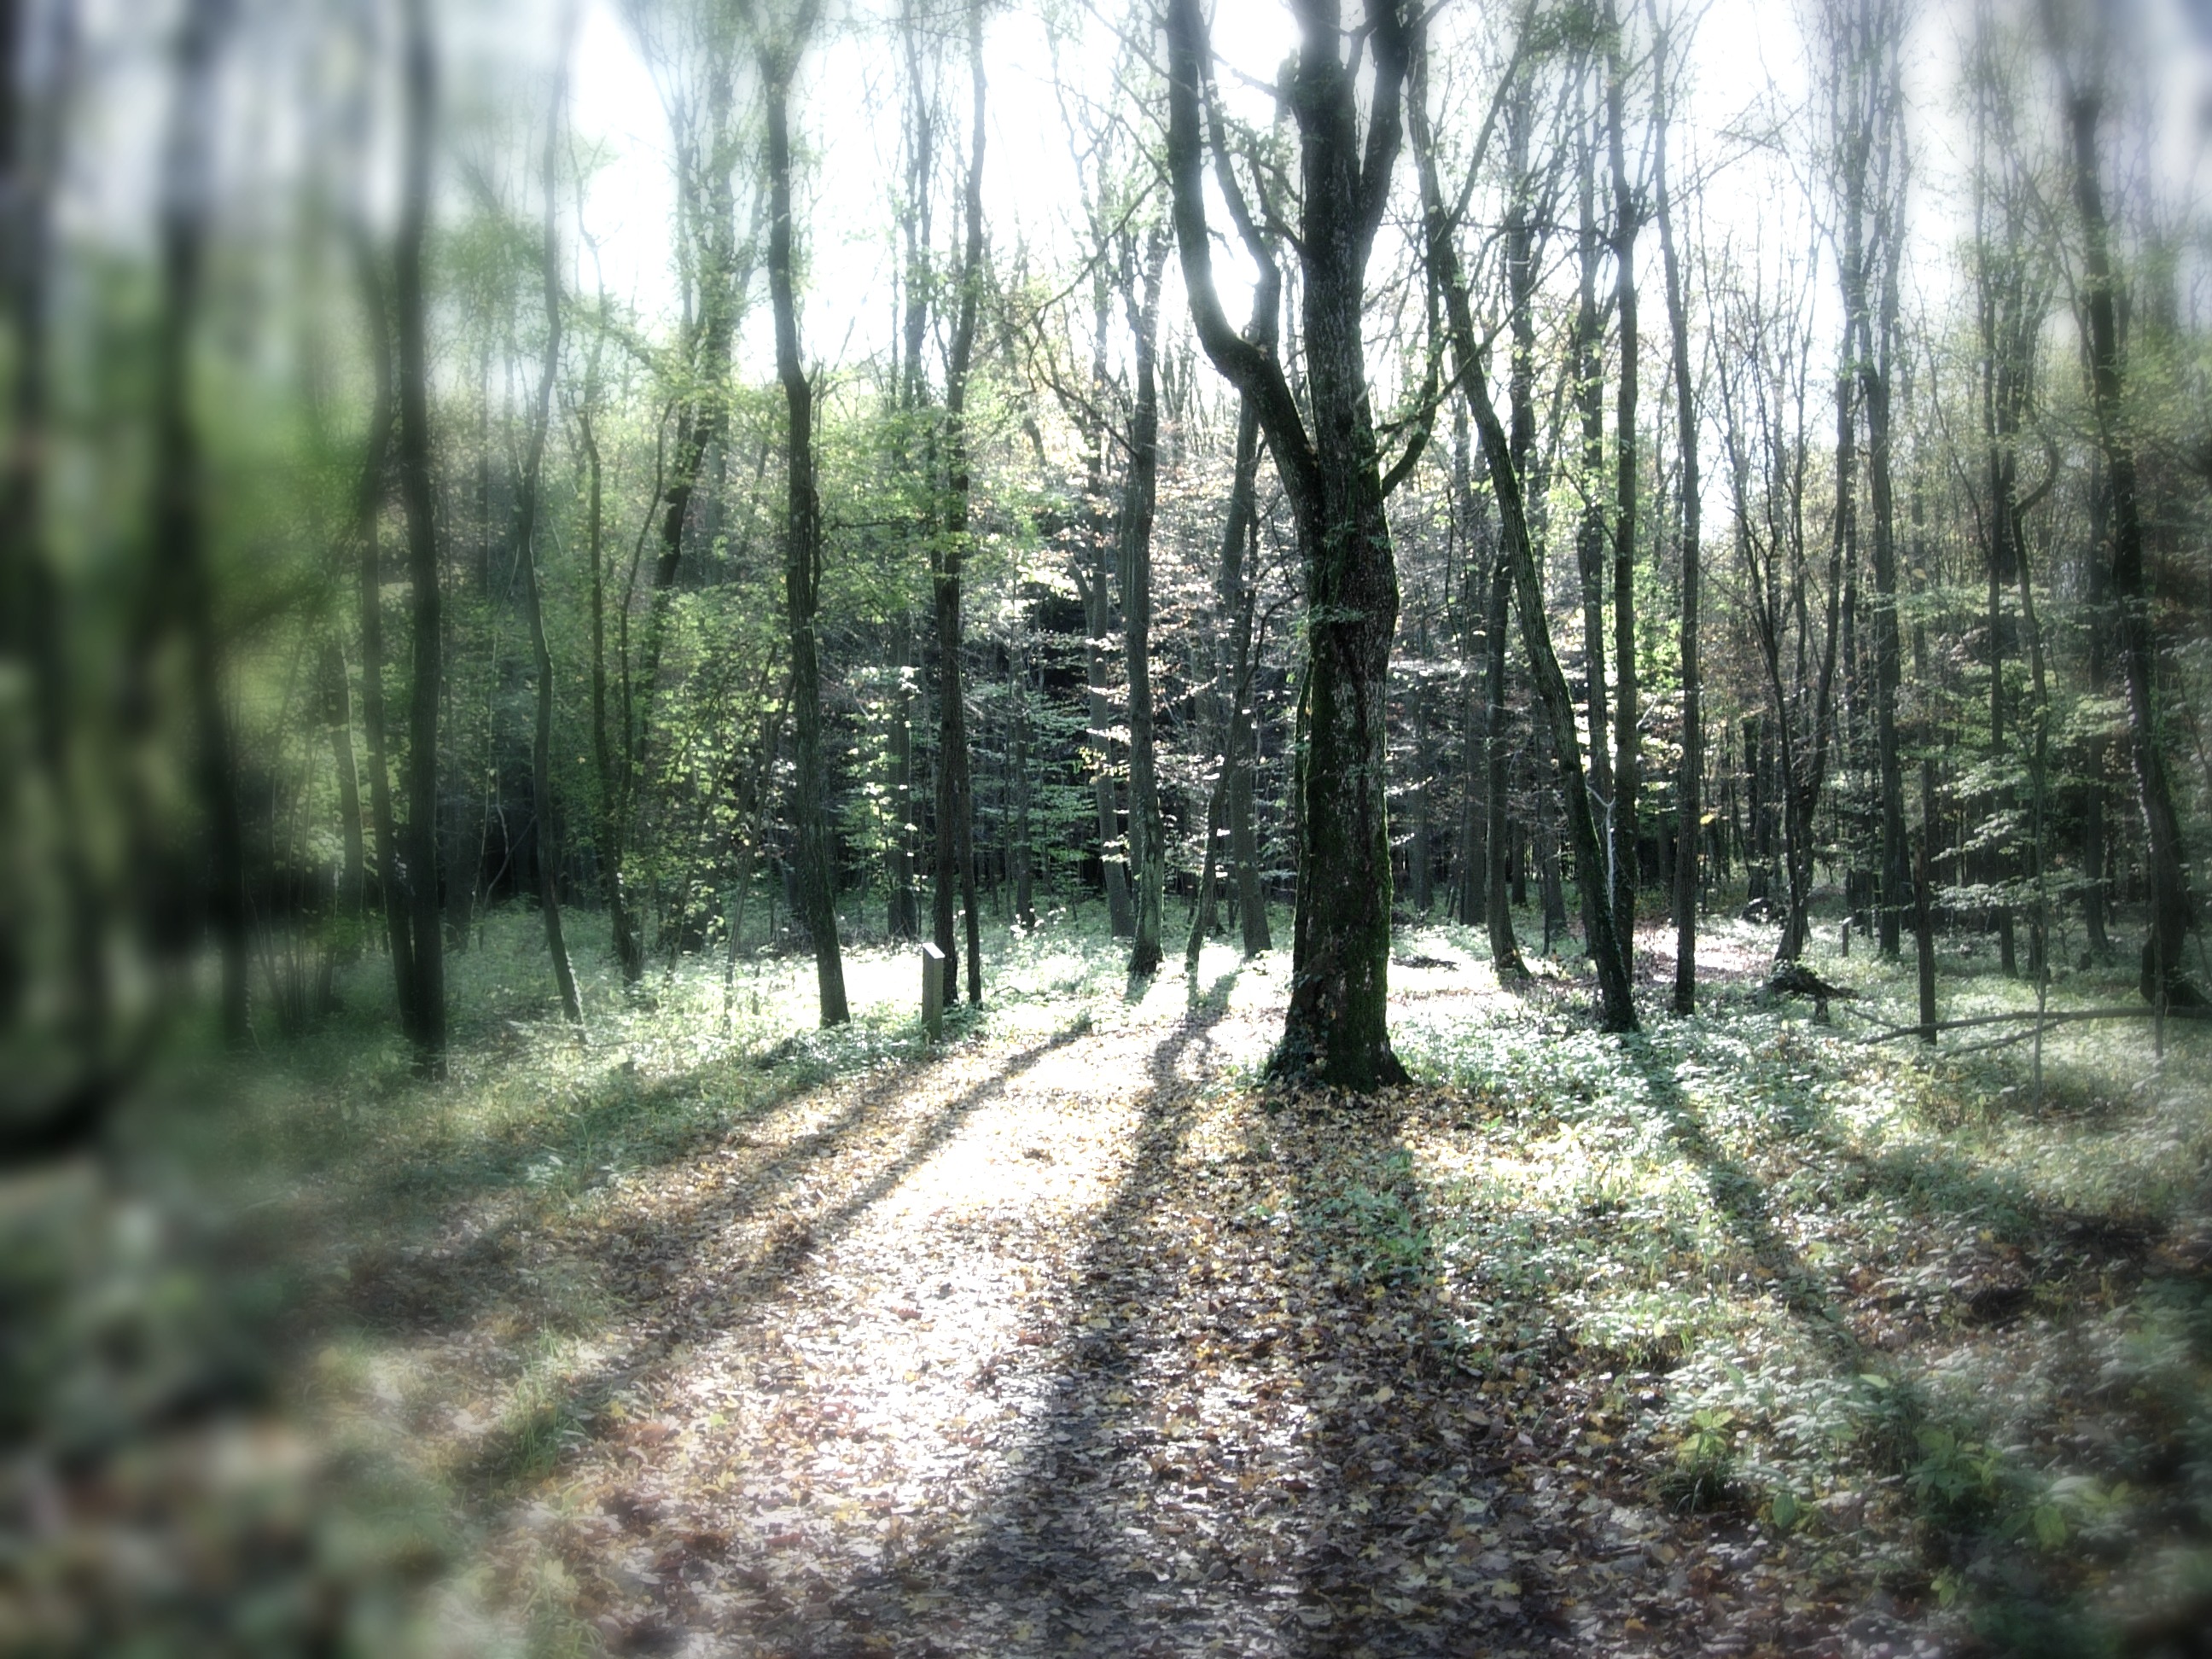
tree, nature, forest, wilderness, wood, trail, sunlight, autumn, shadows, woodland, habitat, ecosystem, tilt shift, biome, natural environment, woody plant, temperate broadleaf and mixed forest, temperate coniferous forest, fontoy